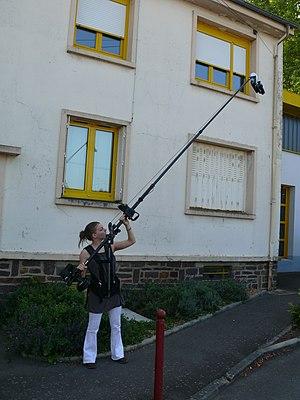
La grue Coolcam Standard
Une grue au cinéma est un système de portage permettant des prises de vues cinématographiques :